Edinburgh Island

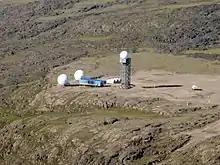
North Warning site PIN-DA on Edinburgh Island

Edinburgh Island is an island located within Coronation Gulf, south of Victoria Island, in the Kitikmeot Region, Nunavut, Canada. It is approximately above sea level.